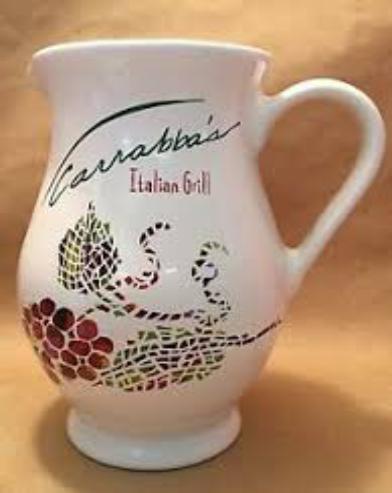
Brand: Carrabba's Italian Grill
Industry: Food